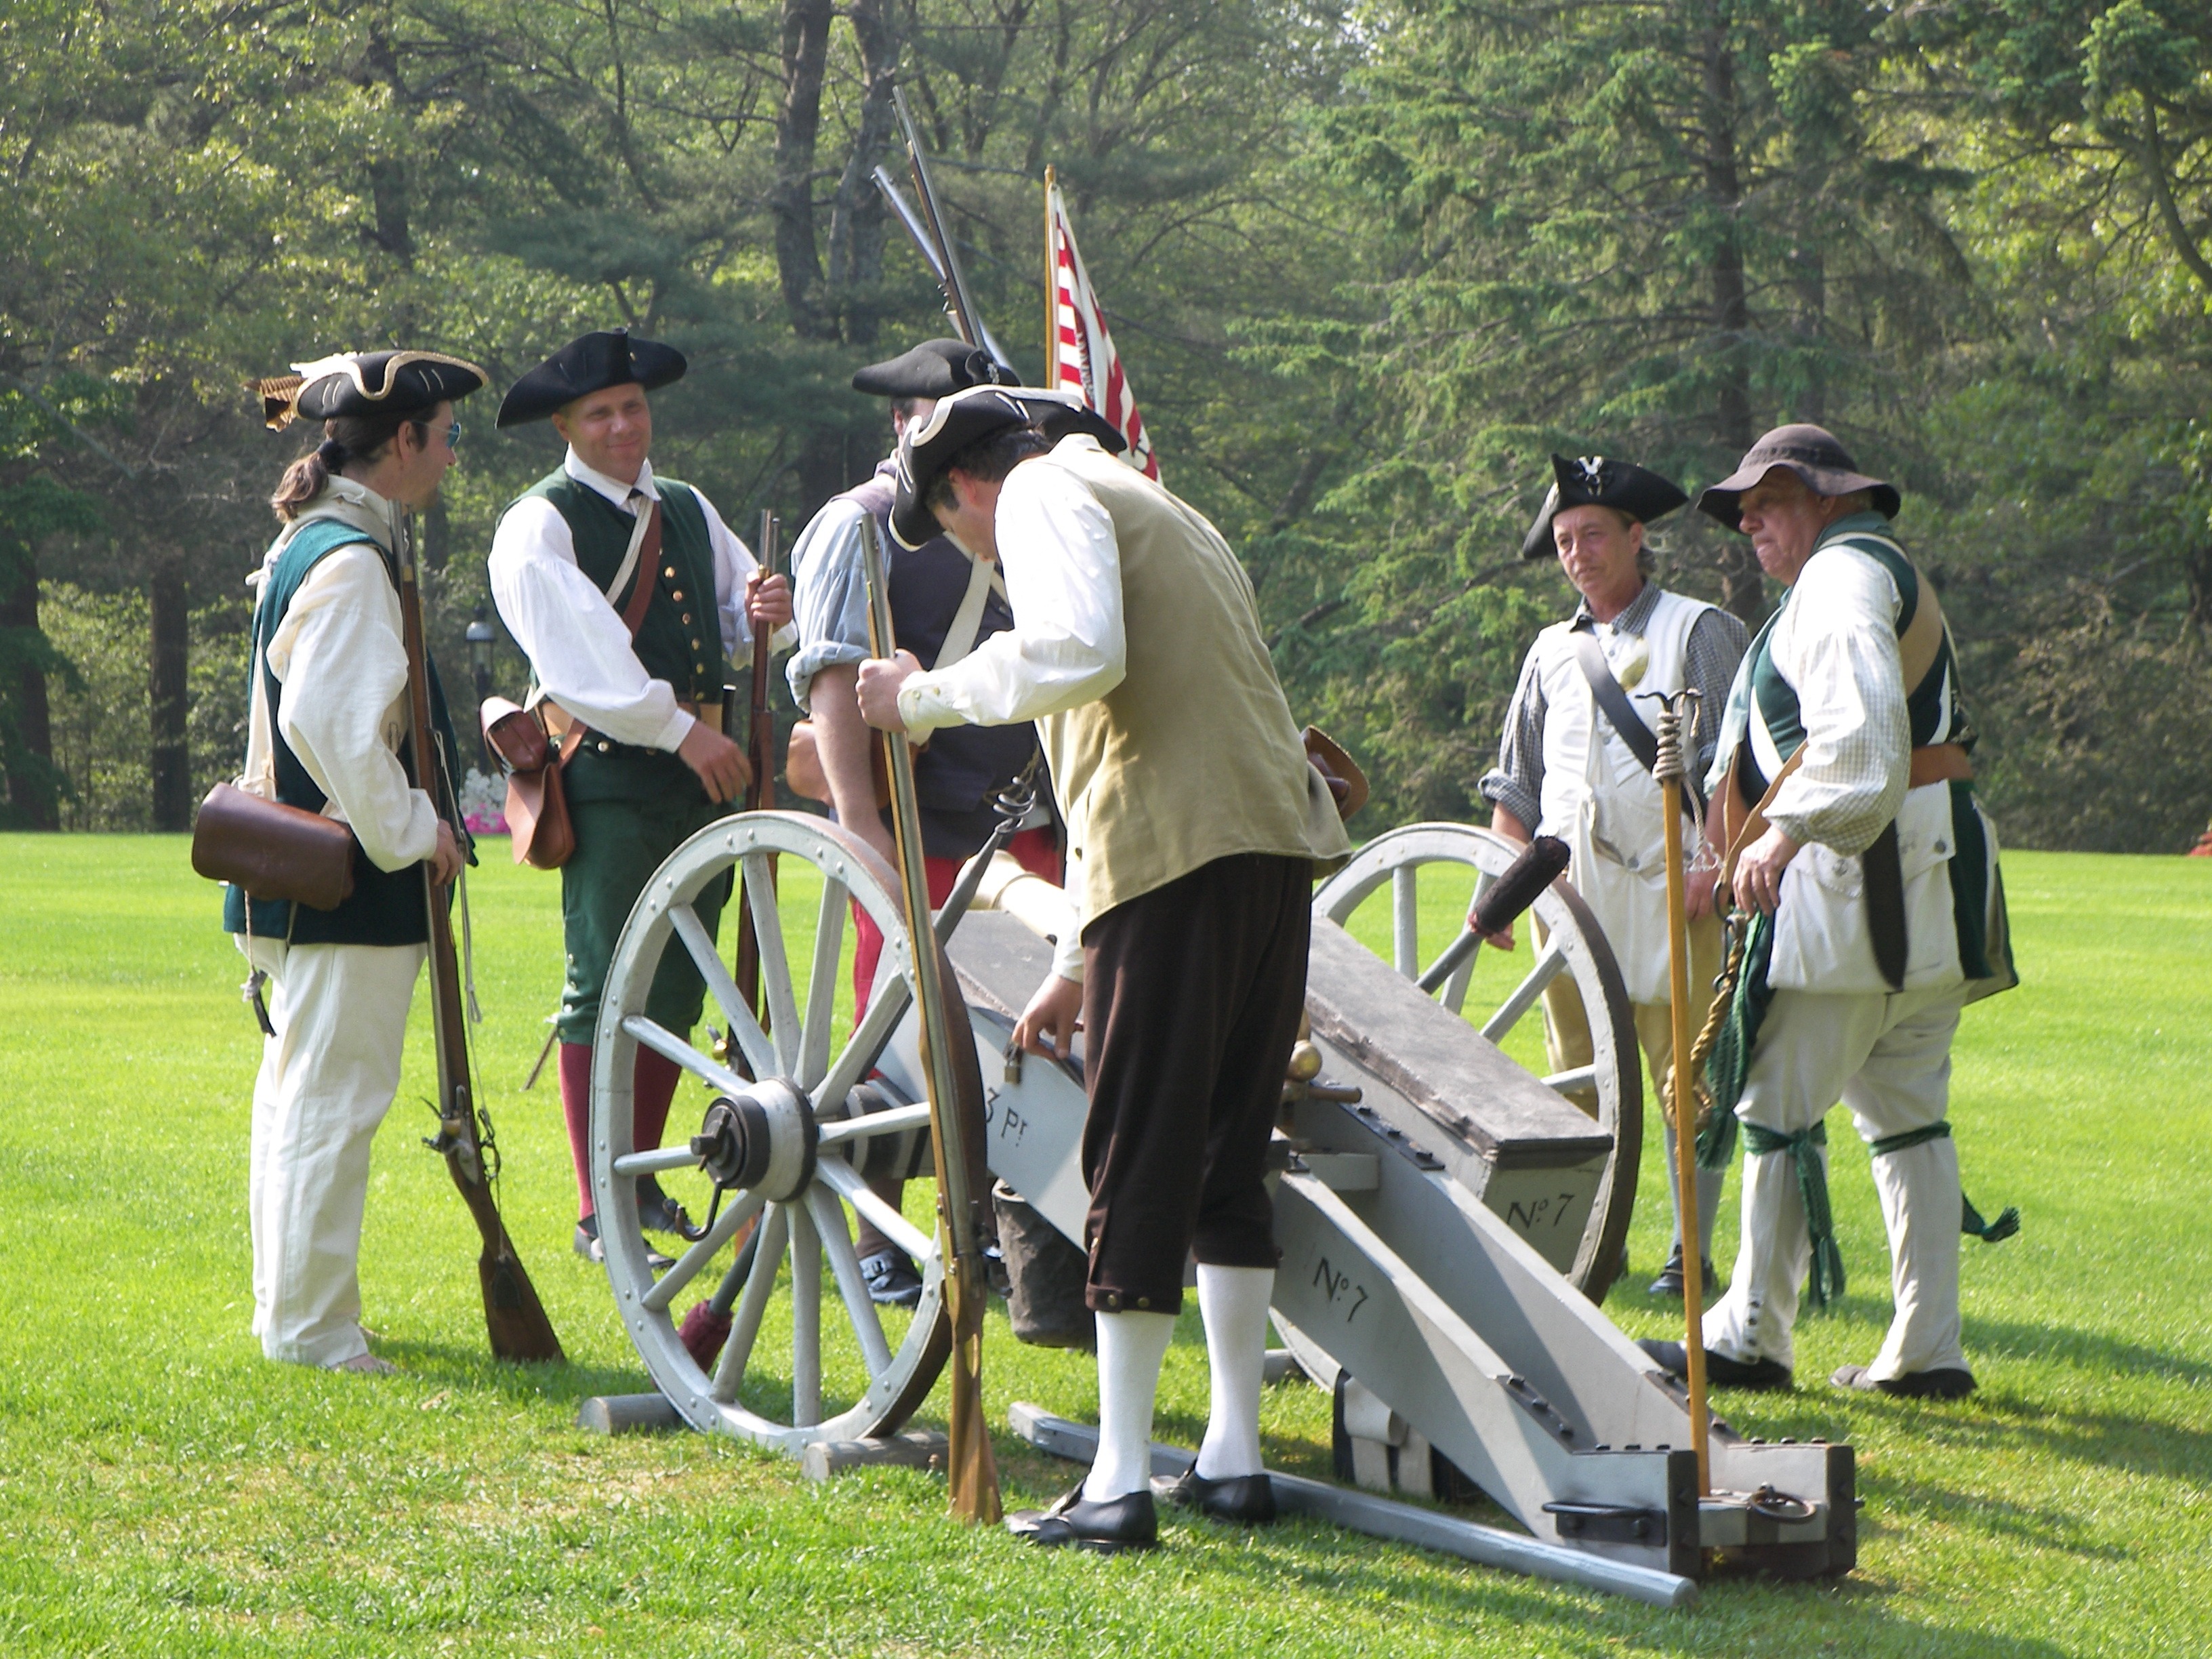
grass, recreation, sandwich, war, historical, soldiers, infantry, revolutionary, cape cod, ma